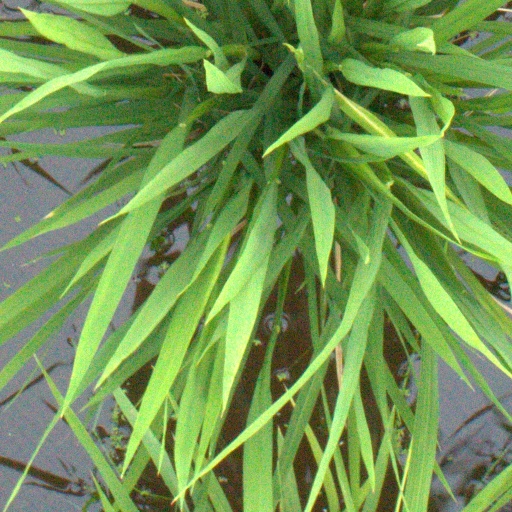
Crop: rice